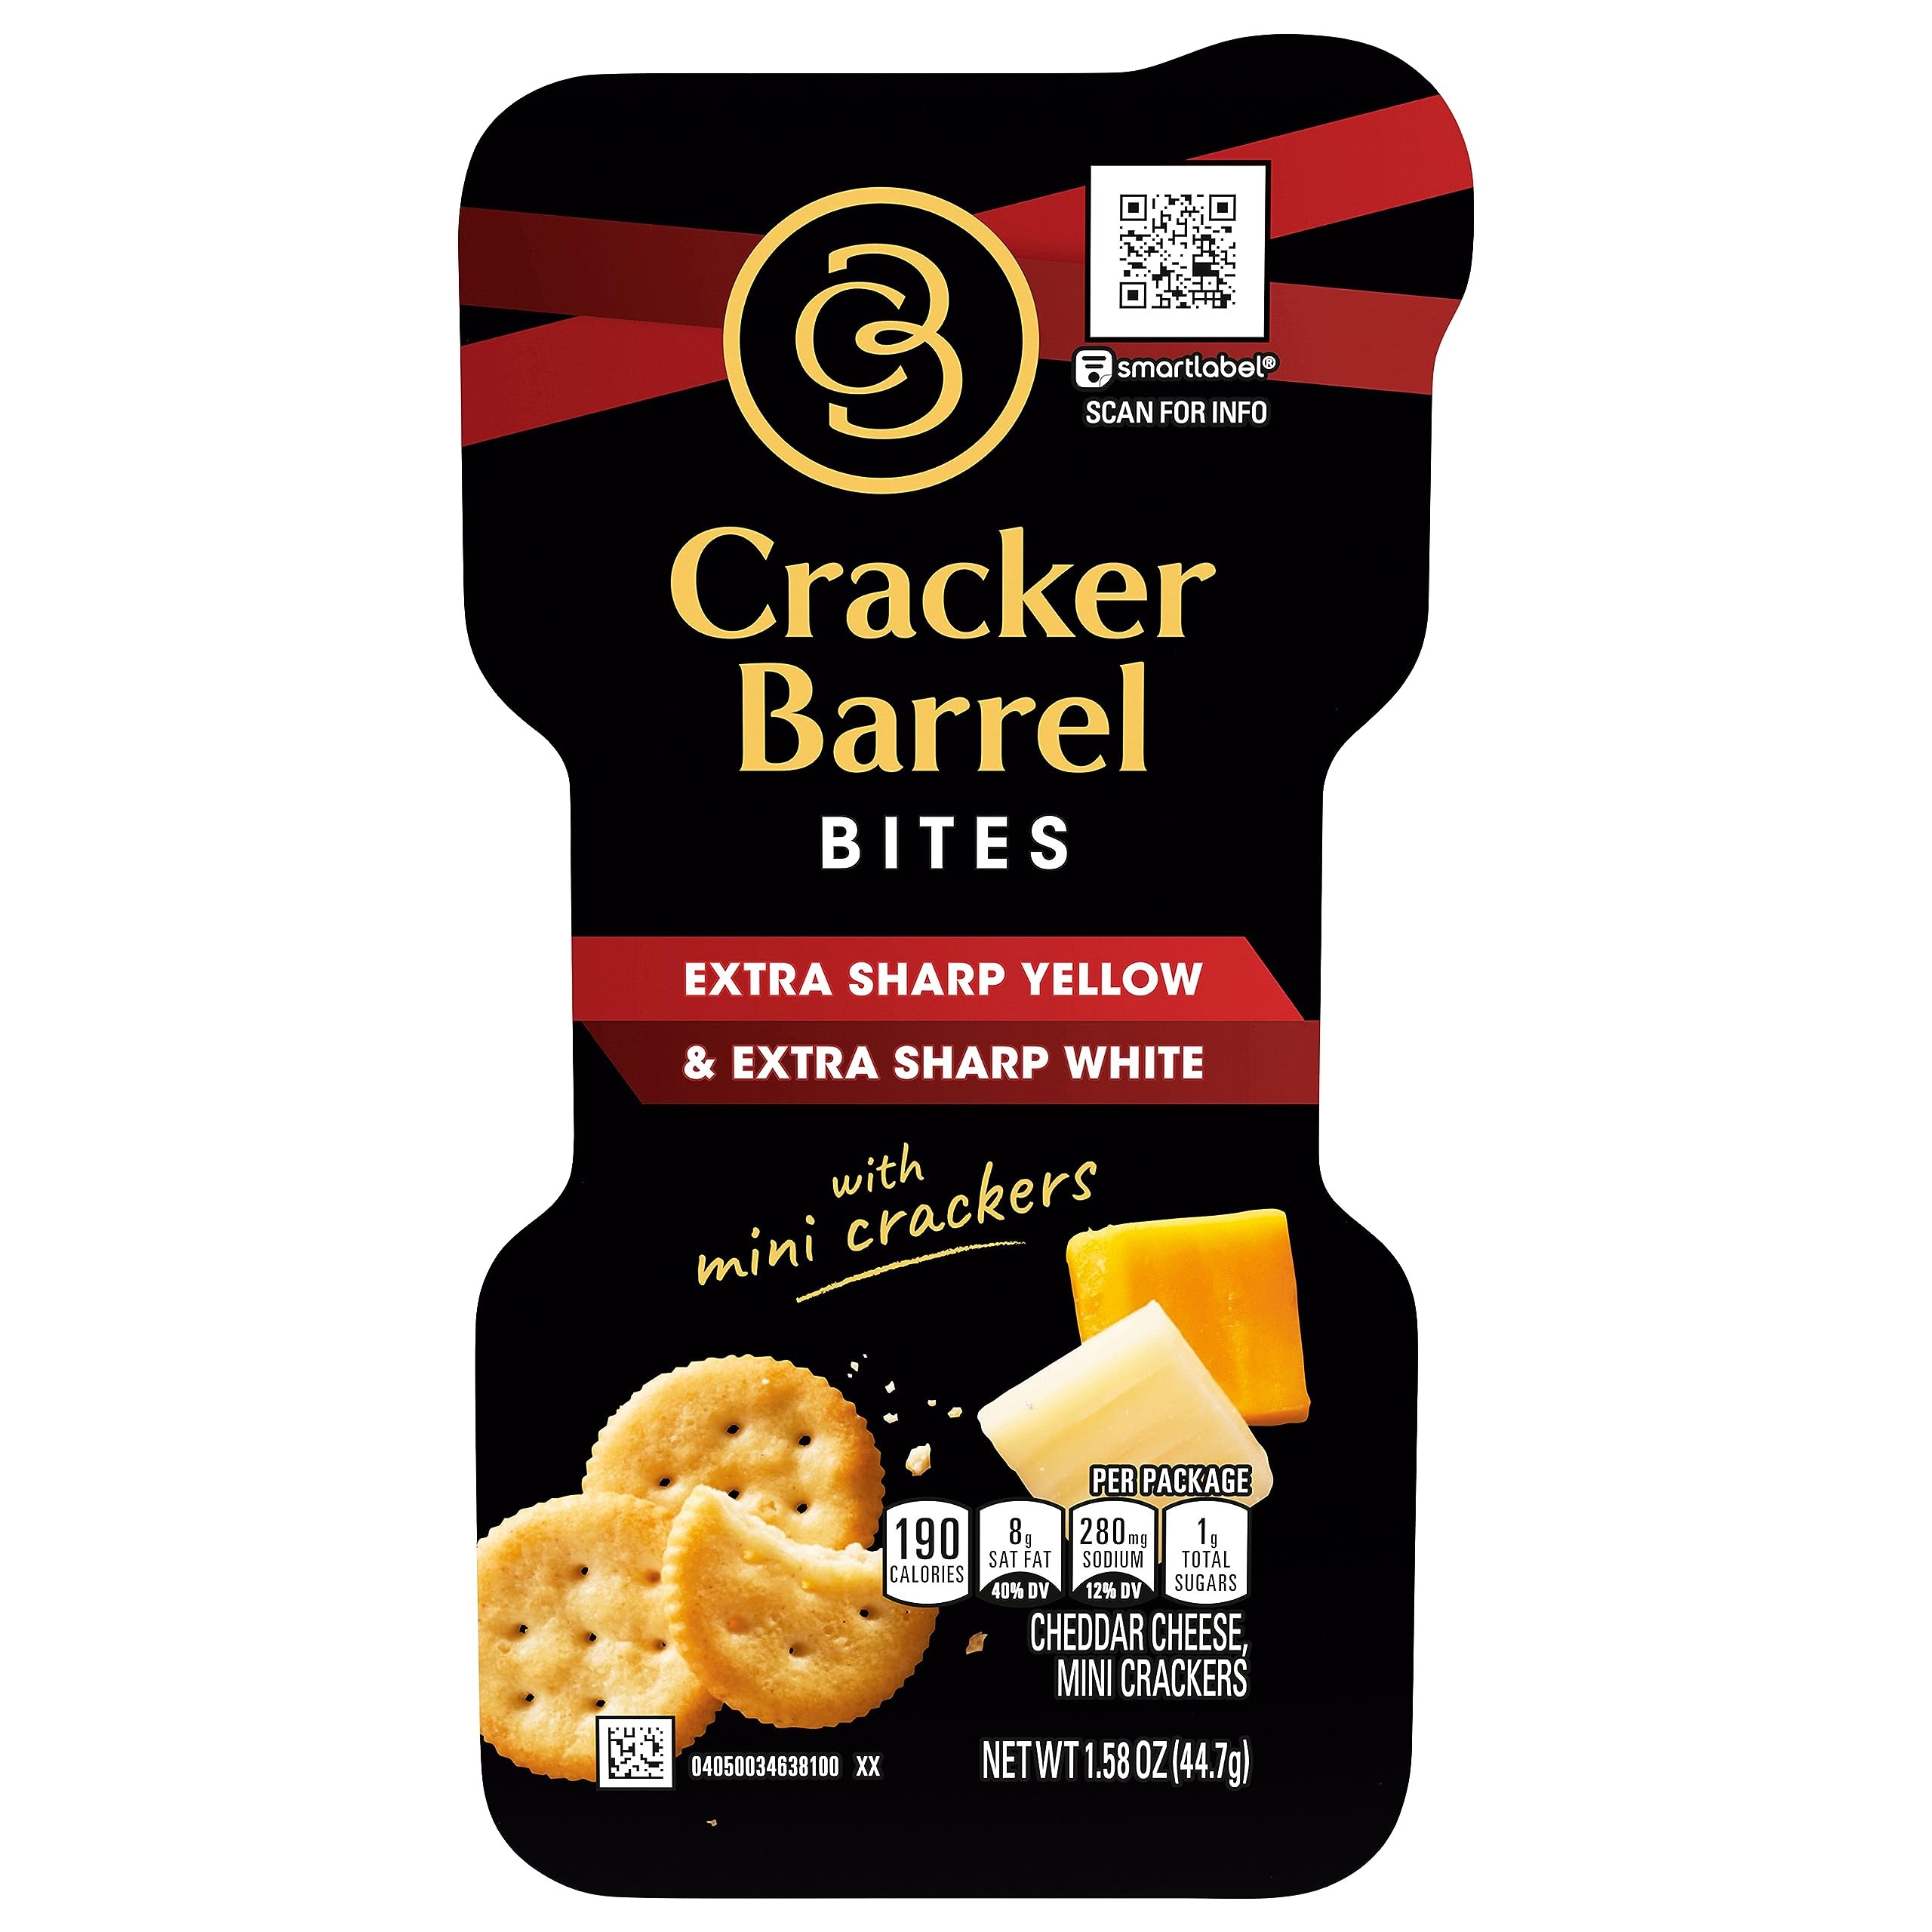
Item Name: Cracker Barrel Bites, Extra Sharp Yellow Cheddar & Extra Sharp White Cheddar with Butter Crackers (1.58 oz Tray)
Bullet Point 1: One 1.58 oz. tray of Cracker Barrel Bites
Bullet Point 2: Rich and bold Cracker Barrel cheese in an irresistible snack pack
Bullet Point 3: Makers of award-winning cheddar since 1954
Bullet Point 4: Packs include extra sharp yellow and white cheddar cheese cuts and mini butter crackers
Bullet Point 5: Contains 190 calories per serving
Value: 1.58
Unit: Ounce

Price: 1.99